1994 24 Hours of Le Mans

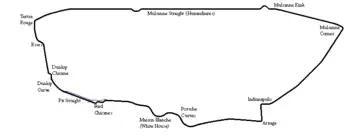
Le Mans in 1994

The 1994 24 Hours of Le Mans was the 62nd Grand Prix of Endurance, taking place at the Circuit de la Sarthe, and took place on 18 and 19 June 1994.